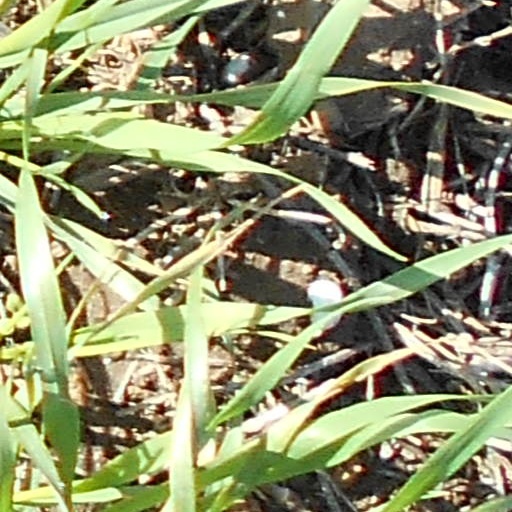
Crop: wheat